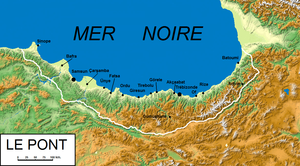
Carte du Pont (Turquie)
Le Pont est une région historique actuellement située dans le territoire de la Turquie et, selon les limites que lui accordent certains, de la Géorgie. Sa ville principale est, historiquement Trabzon, aussi connue sous le nom de Trébizonde ou de Trapézonte, mais Samsun en est aujourd'hui la plus peuplée avec plus de 700 000 habitants. Ce territoire fut colonisé par les Grecs venus d'Ionie dès l'époque archaïque et demeura ainsi un foyer isolé de la culture hellénique sous une forme allogène jusque bien après la conquête turque du milieu du XVᵉ siècle. La région fut le centre de deux puissants États au cours de l'histoire : le Royaume du Pont et l'Empire de Trébizonde. Malgré un intense processus de turquisation depuis l'instauration de la république en Turquie par Mustafa Kemal Atatürk, cette région peut encore être considérée aujourd'hui comme le territoire au particularisme le plus marqué du pays, après le Kurdistan.